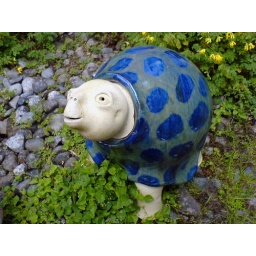
There were MANY cute little turtles all around the pottery place